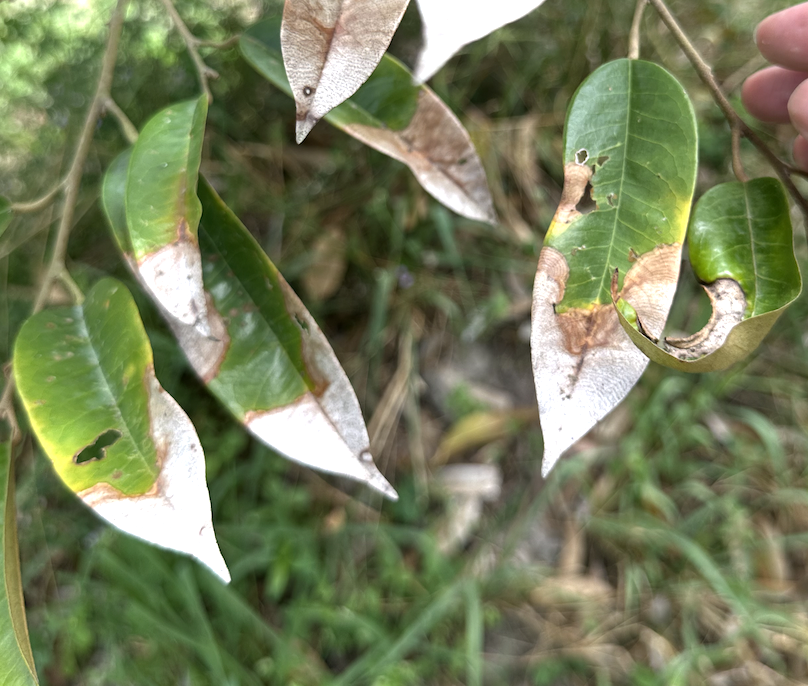
Label: anthracnose_disease